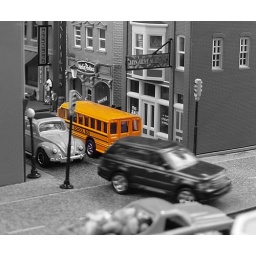
It was a black and white day in a black and white town.